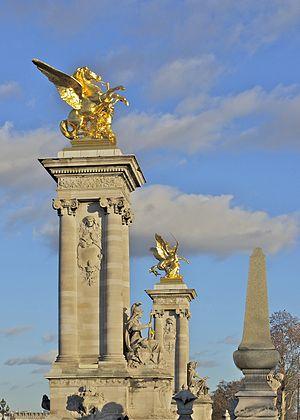
Vue en aval de l'entrée monumentale du pont Alexandre III à Paris, rive gauche.
Le pont Alexandre-III est un pont franchissant la Seine entre le 7ᵉ et le 8ᵉ arrondissement de Paris.